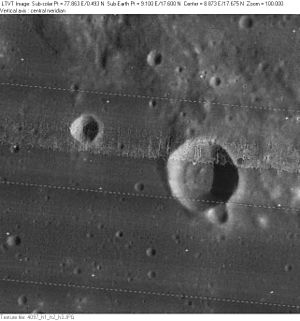
Bowen (månekrater)
Bowen er et lille nedslagskrater på Månen. Det befinder sig på Månens forside og er opkaldt efter den amerikanske astronom Ira S. Bowen.